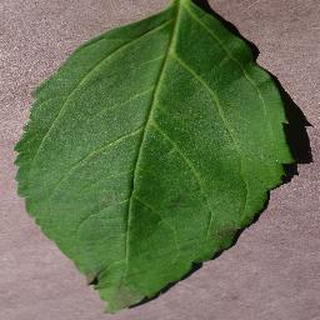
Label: healthy_cherry